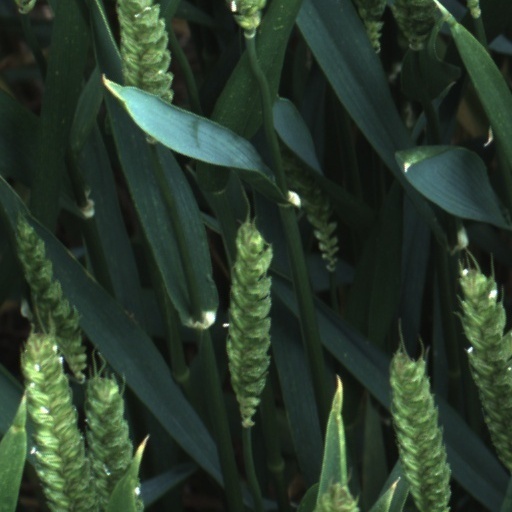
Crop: wheat